Fabrizio Mejía

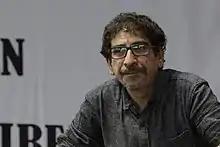
Fabrizio Mejía Madrid on 2018

Fabrizio Mejía Madrid (born 1968) is a Mexican writer and journalist from Mexico City.